Transit (satellite)

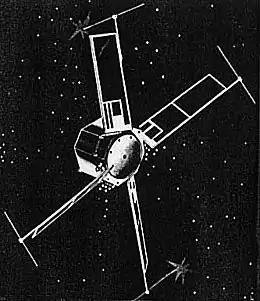
Transit 5E1

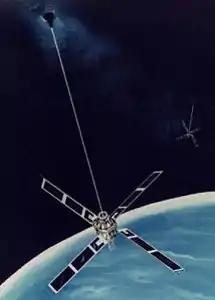
Transit-O (Operational) navigation satellite

A network of ground stations, whose locations were accurately known, continually tracked the Transit satellites. They measured the Doppler shift and transferred the data to 5-hole paper tape. This data was sent to the Satellite Control Center at Applied Physics Laboratory in Laurel, Maryland using commercial and military teleprinter networks. The data from the fixed ground stations provided the location information on the Transit satellite orbit. Locating a Transit satellite in earth orbit from a known ground station using the Doppler shift is simply the reverse of using the known location of the satellite in orbit to locate an unknown location on the earth, again using the Doppler shift.